Currier House (Davenport, Iowa)

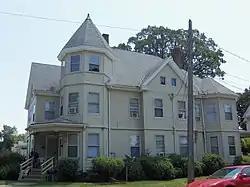

The Currier House is a historic building located on the eastside of Davenport, Iowa, United States. At the very beginning of the 20th century, Frederick W. Currier may have had this house built and lived here for a short time when he worked for the Pittsburgh Plate Glass Company. It was later occupied by George M. Watts, who was the manager for the Standard Oil Company. This large, three-story house follows a rambling plan, typical of the Queen Anne style in which it was constructed. It features a corner tower with a conical roof, a full height polygonal bay and gabled pavilions with short cornice returns. The residence was listed on the National Register of Historic Places in 1983.